Never Again MSD

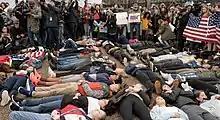
Never Again MSD has inspired students from across the country to protest the nation's gun laws. Photo: a student "lie-in" at the White House on February 19, 2018.

The group was co-formed by Cameron Kasky and his friends at the Marjory Stoneman Douglas High School in the first four days after the shooting, which was committed by gunman Nikolas Cruz, who was a 19-year-old former student of the school armed with an AR-15 style semi-automatic rifle.